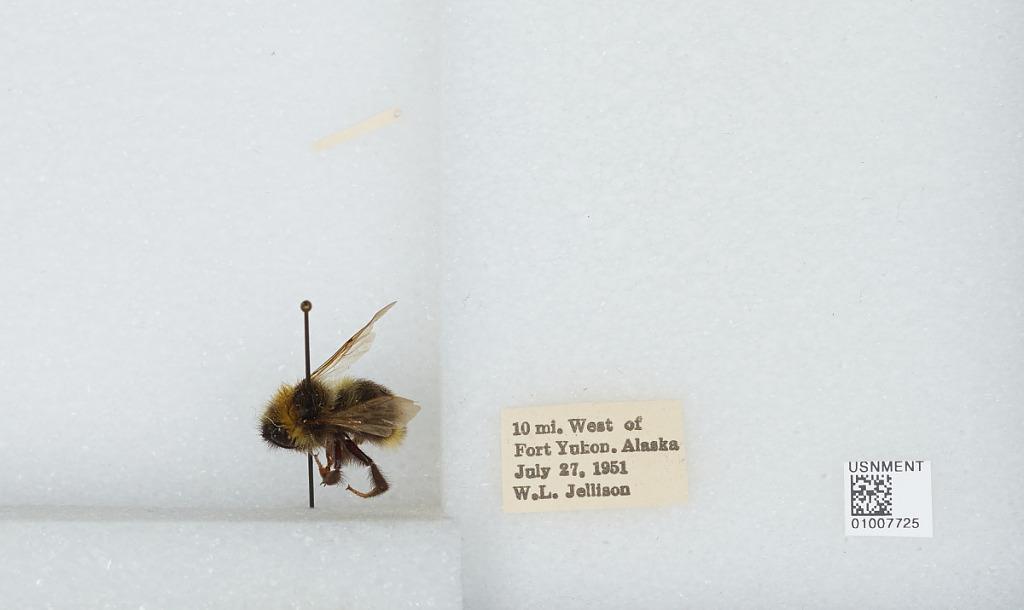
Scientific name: Bombus (Psithyrus) ashtoni (Cresson)
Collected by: W. Jellison
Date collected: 1951-7-27
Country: United States
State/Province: Alaska
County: Yukon - Koyukuk
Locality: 10 miles West of Fort Yukon
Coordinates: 66.5642, -145.582